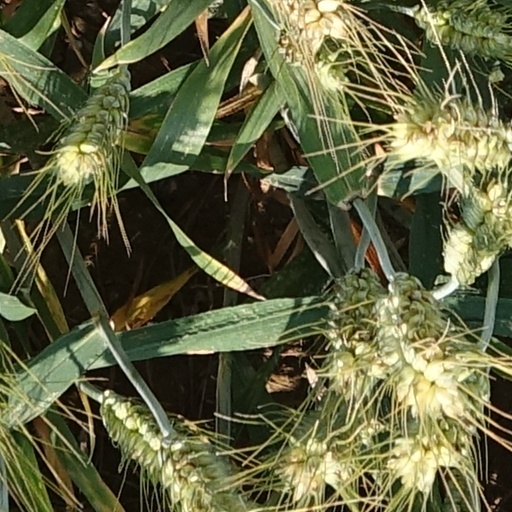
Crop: wheat